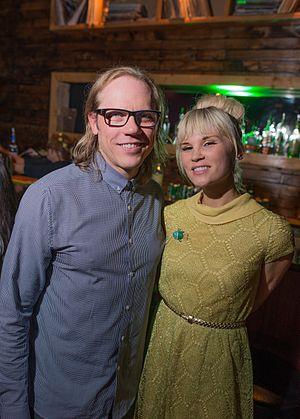
Late Night Alumni est un groupe de house music américain, composé de Ryan Raddon, Finn Bjarnson, John Hancock et la chanteuse Becky Jean Williams. Formé en, il se caractérise par un mélange de dance/house et de downtempo. Une musique avec pour thème une voix douce sur un beat régulier et binaire typiquement house. Le groupe prend parfaitement sa place dans le chill-out.